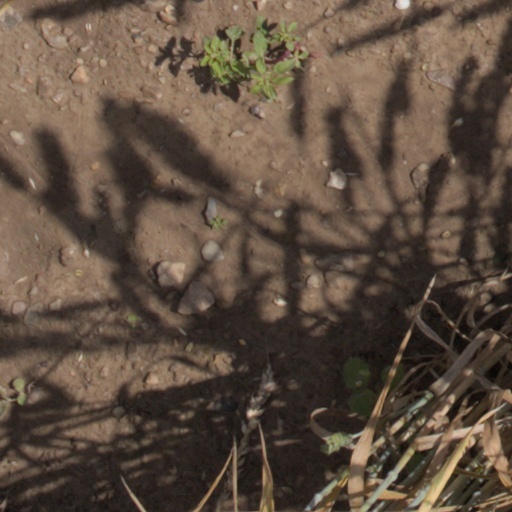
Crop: wheat